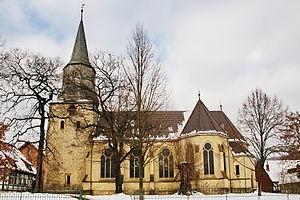
Delligsen est une municipalité allemande située dans le land de Basse-Saxe et l'arrondissement de Holzminden.